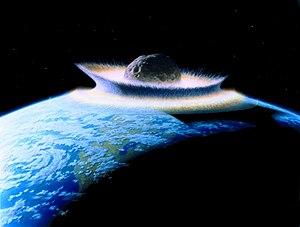
La collision d'un planétoïde avec la terre alors qu'elle était encore toute jeune"
La science-fiction post-apocalyptique est un sous-genre de la science-fiction qui dépeint la vie après une catastrophe ayant détruit la civilisation : guerre nucléaire, collision avec une météorite, épidémie, crise économique ou de l'énergie, pandémie, invasion extraterrestre, etc.
La notion de risque de catastrophe planétaire ou de catastrophe globale est introduite en 2008 par le philosophe Nick Bostrom pour désigner un événement futur hypothétique qui aurait le potentiel de dégrader le bien-être de la majeure partie de l'humanité, par exemple en détruisant la civilisation moderne ; il avait proposé également dès 2002 d'appeler risque existentiel un évènement qui pourrait causer l’extinction de l'humanité.
Un impacteur est tout objet percutant un astre, par exemple une planète, une comète ou un astéroïde.
L'astroblème de Charlevoix désigne les restes d'un ancien cratère d'impact météoritique qui est situé dans la région de Charlevoix, au Québec. Avec un diamètre de 54 km, c'est, en date d'avril 2019, le onzième plus grand site d'impact identifié sur Terre, et le troisième plus grand au Canada, derrière ceux de Sudbury et de Manicouagan.
Dark Earth est un jeu d'action développé par Kalisto Entertainment, édité par MicroProse Software, et sorti en septembre 1997. Mis en scène dans une ambiance post-apocalyptique, il donne un aperçu de Sombre-Terre au moyen d'une intrigue plutôt simple qui s'adapte aux actes du joueur.
Un cratère d'impact est une dépression de forme plus ou moins circulaire issue de la collision d'un objet sur un autre de taille suffisamment grande pour qu'il ne soit pas complètement détruit par l'impact. Quand la dépression est beaucoup moins profonde que large on parle d'un bassin d'impact.
L'échelle de Turin est, en astronomie, une méthode servant à catégoriser les risques d'impacts d'objets géocroiseurs, tels les astéroïdes ou les comètes. Graduée de 0 à 10, elle est destinée à donner une indication simple des estimations de la gravité d'une collision, en combinant les probabilités d'impact et le potentiel destructeur, en une seule valeur.
L'extinction Crétacé-Paléogène ou extinction K-Pg, antérieurement dénommée extinction Crétacé-Tertiaire ou extinction K-T, est une extinction massive et à grande échelle d'espèces animales et végétales qui s'est produite sur une courte période de temps il y a 66 millions d'années.
Le paradoxe de Fermi est le nom donné à une série de questions que s'est posées le physicien italien Enrico Fermi en 1950, alors qu'il débattait avec des amis de la possibilité d'une vie et d'une visite extraterrestre.
The Legend of Zelda: Majora's Mask est un jeu d'action-aventure développé par Nintendo EAD et édité par Nintendo en 2000 sur la console Nintendo 64. Sixième jeu paru dans la franchise The Legend of Zelda et second en trois dimensions après Ocarina of Time, il est conçu en à peine plus d'un an par une équipe dirigée par Eiji Aonuma et Yoshiaki Koizumi et produit par Shigeru Miyamoto.